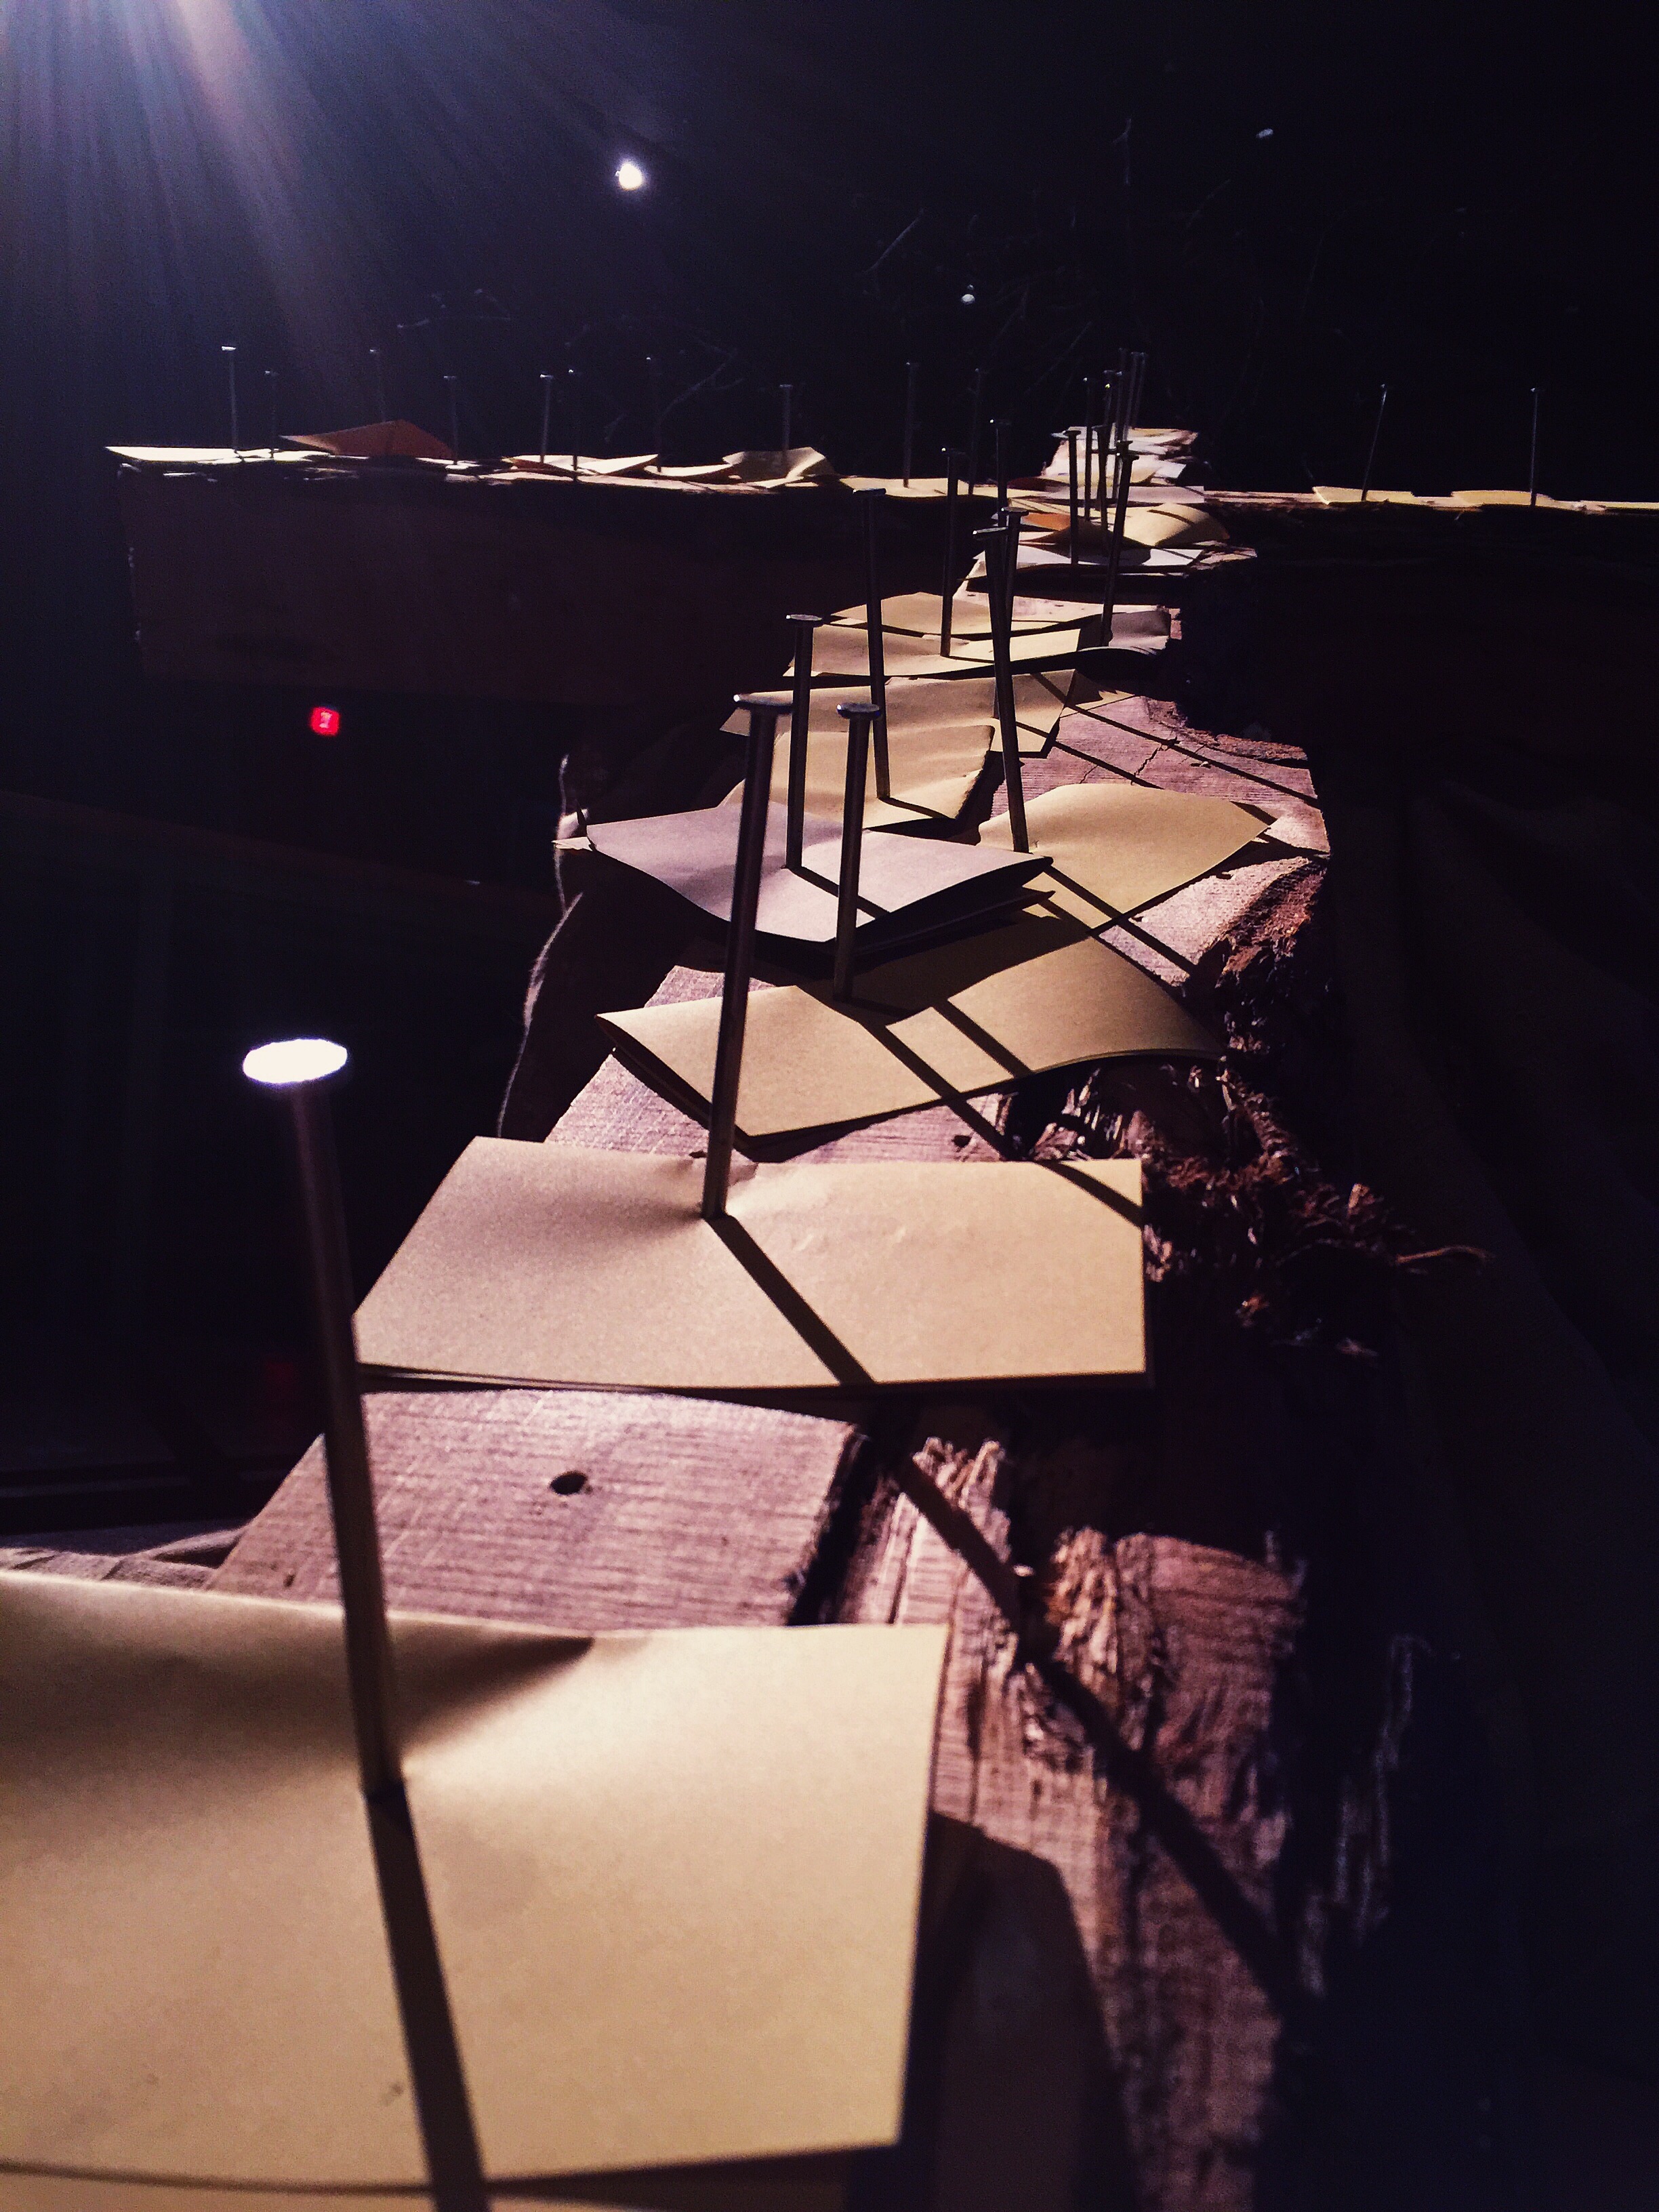
music, light, color, darkness, black, stage, performance, shape, entertainment